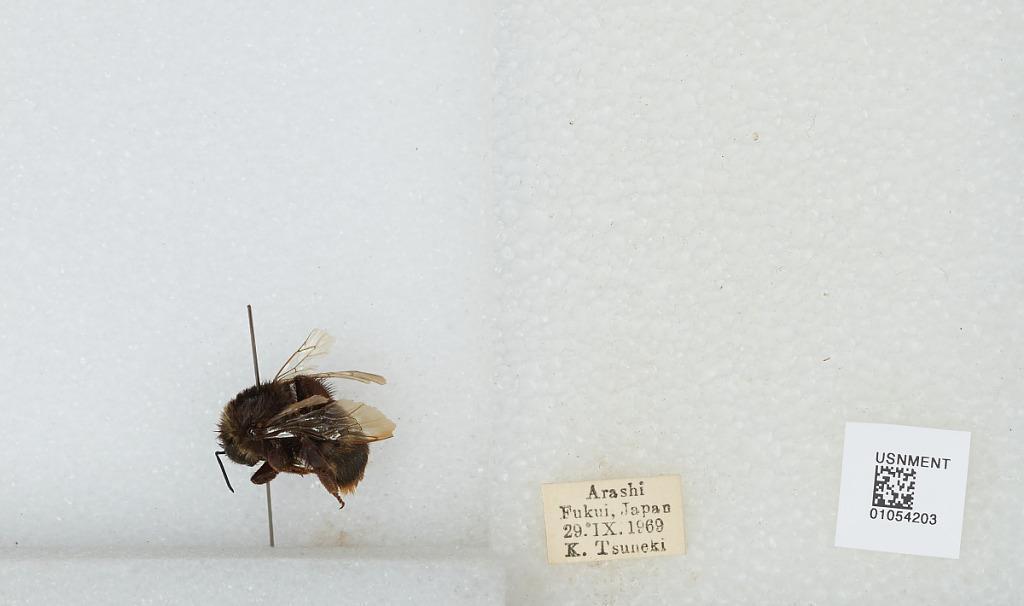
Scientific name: Bombus sp.
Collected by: K. Tsuneki
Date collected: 1969-9-29
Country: Japan
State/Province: Fukui
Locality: Arashi